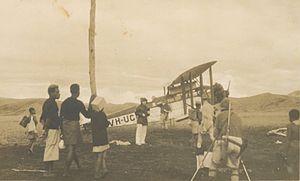
Mount Hagen est la quatrième plus grande ville par nombre d'habitants de Papouasie-Nouvelle-Guinée. Elle est située dans la large et fertile vallée Wahgi à l'intérieur des terres à une altitude de 1 677 m. C'est le chef-lieu de la province des Hautes-Terres occidentales et elle tire son nom du mont Hagen un volcan situé à 24 km de là.